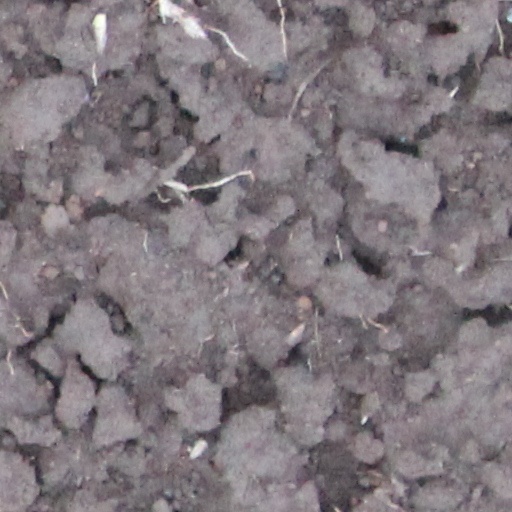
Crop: wheat